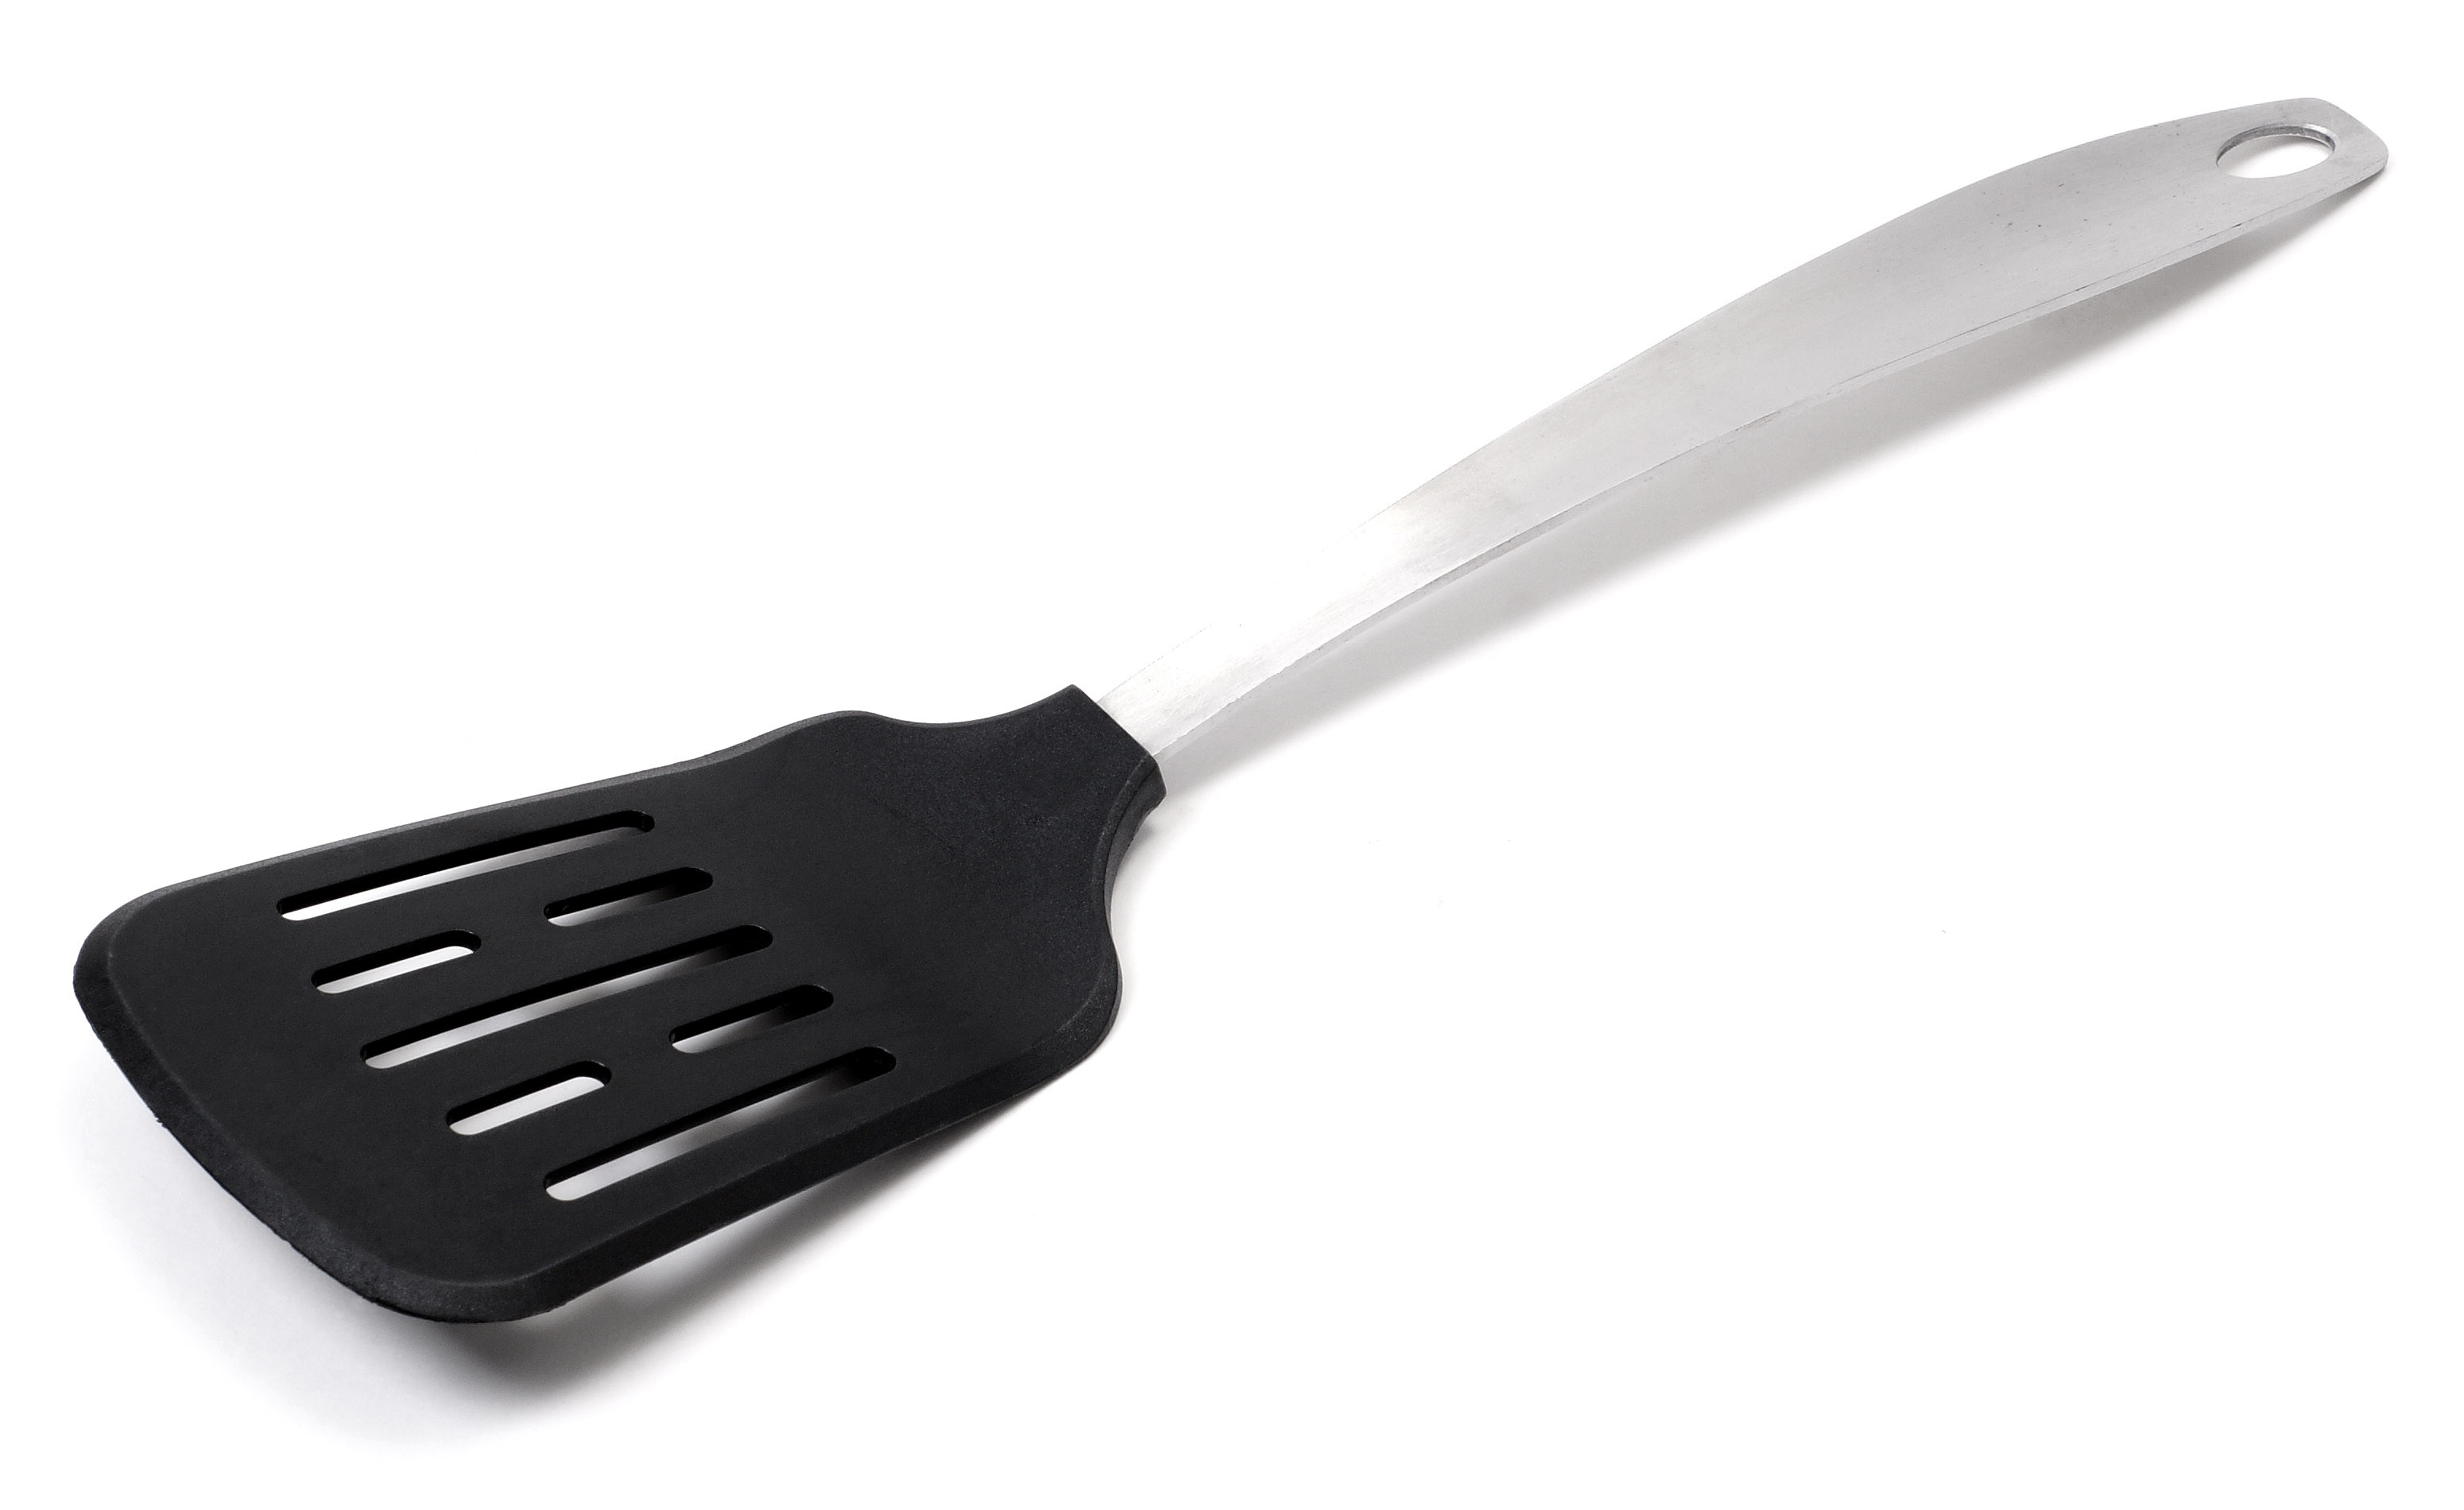
fork, cutlery, tool, cooking, kitchen, tableware, kitchenware, spatula, kitchen knife, turning over